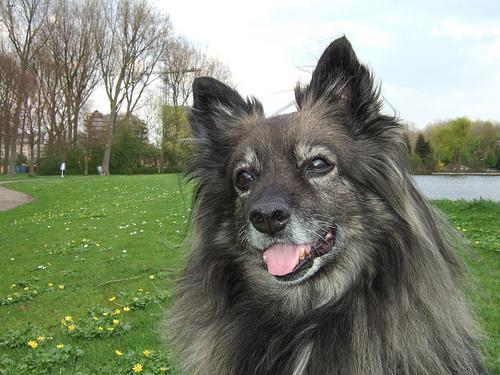
keeshond